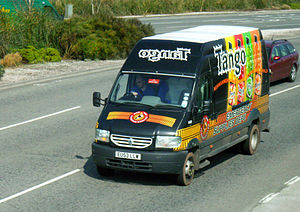
Renault Mascott
Renault Mascott kassevogn
Renault Mascott var en let lastbil bygget af Renault Trucks. Modellen afløste i januar 1999 den på Renault Master I baserede Renault Messenger.